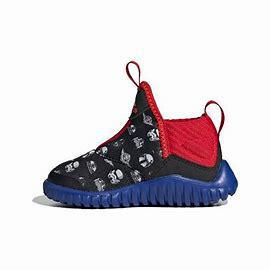
Brand: adidas
Model: Rapidazen I